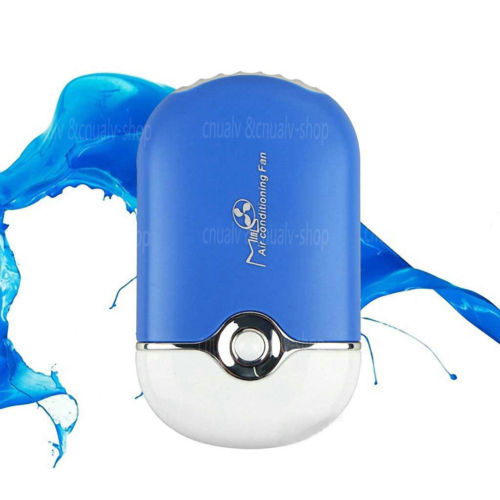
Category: fan